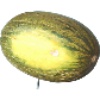
Label: melon_piel_de_sapo